Giparu

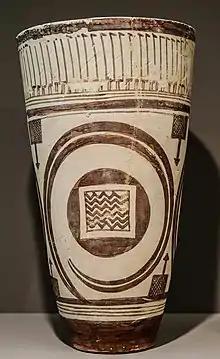
Stylized gipar reed mat on Susa redware from Jemdat Nasr Period

Giparu or, more correctly, gipar (Sumerian: , Akkadian: ) is a central concept of both the Sumerian belief system and temple architecture. Typically translated as 'cloister', the actual meaning of gipar includes multiple linked concepts. The giparu was originally a woven reed mat used as wedding bed. Its symbolic meaning expanded to include the idea of the generative power of fertility to create and sustain life. In this sense the giparu expressed multiple ideas of abundance, the storehouse containing abundance, as well as a point of union with the generative power itself. In its role as point of union, the giparu was residence of the "en", where the "hierosgamos" was consummated. Often the giparu temple was built over a giparu mat embedded in the structure. For this reason, cloister, connoting the residence of a priest, is given as the primary definition (ePSD).